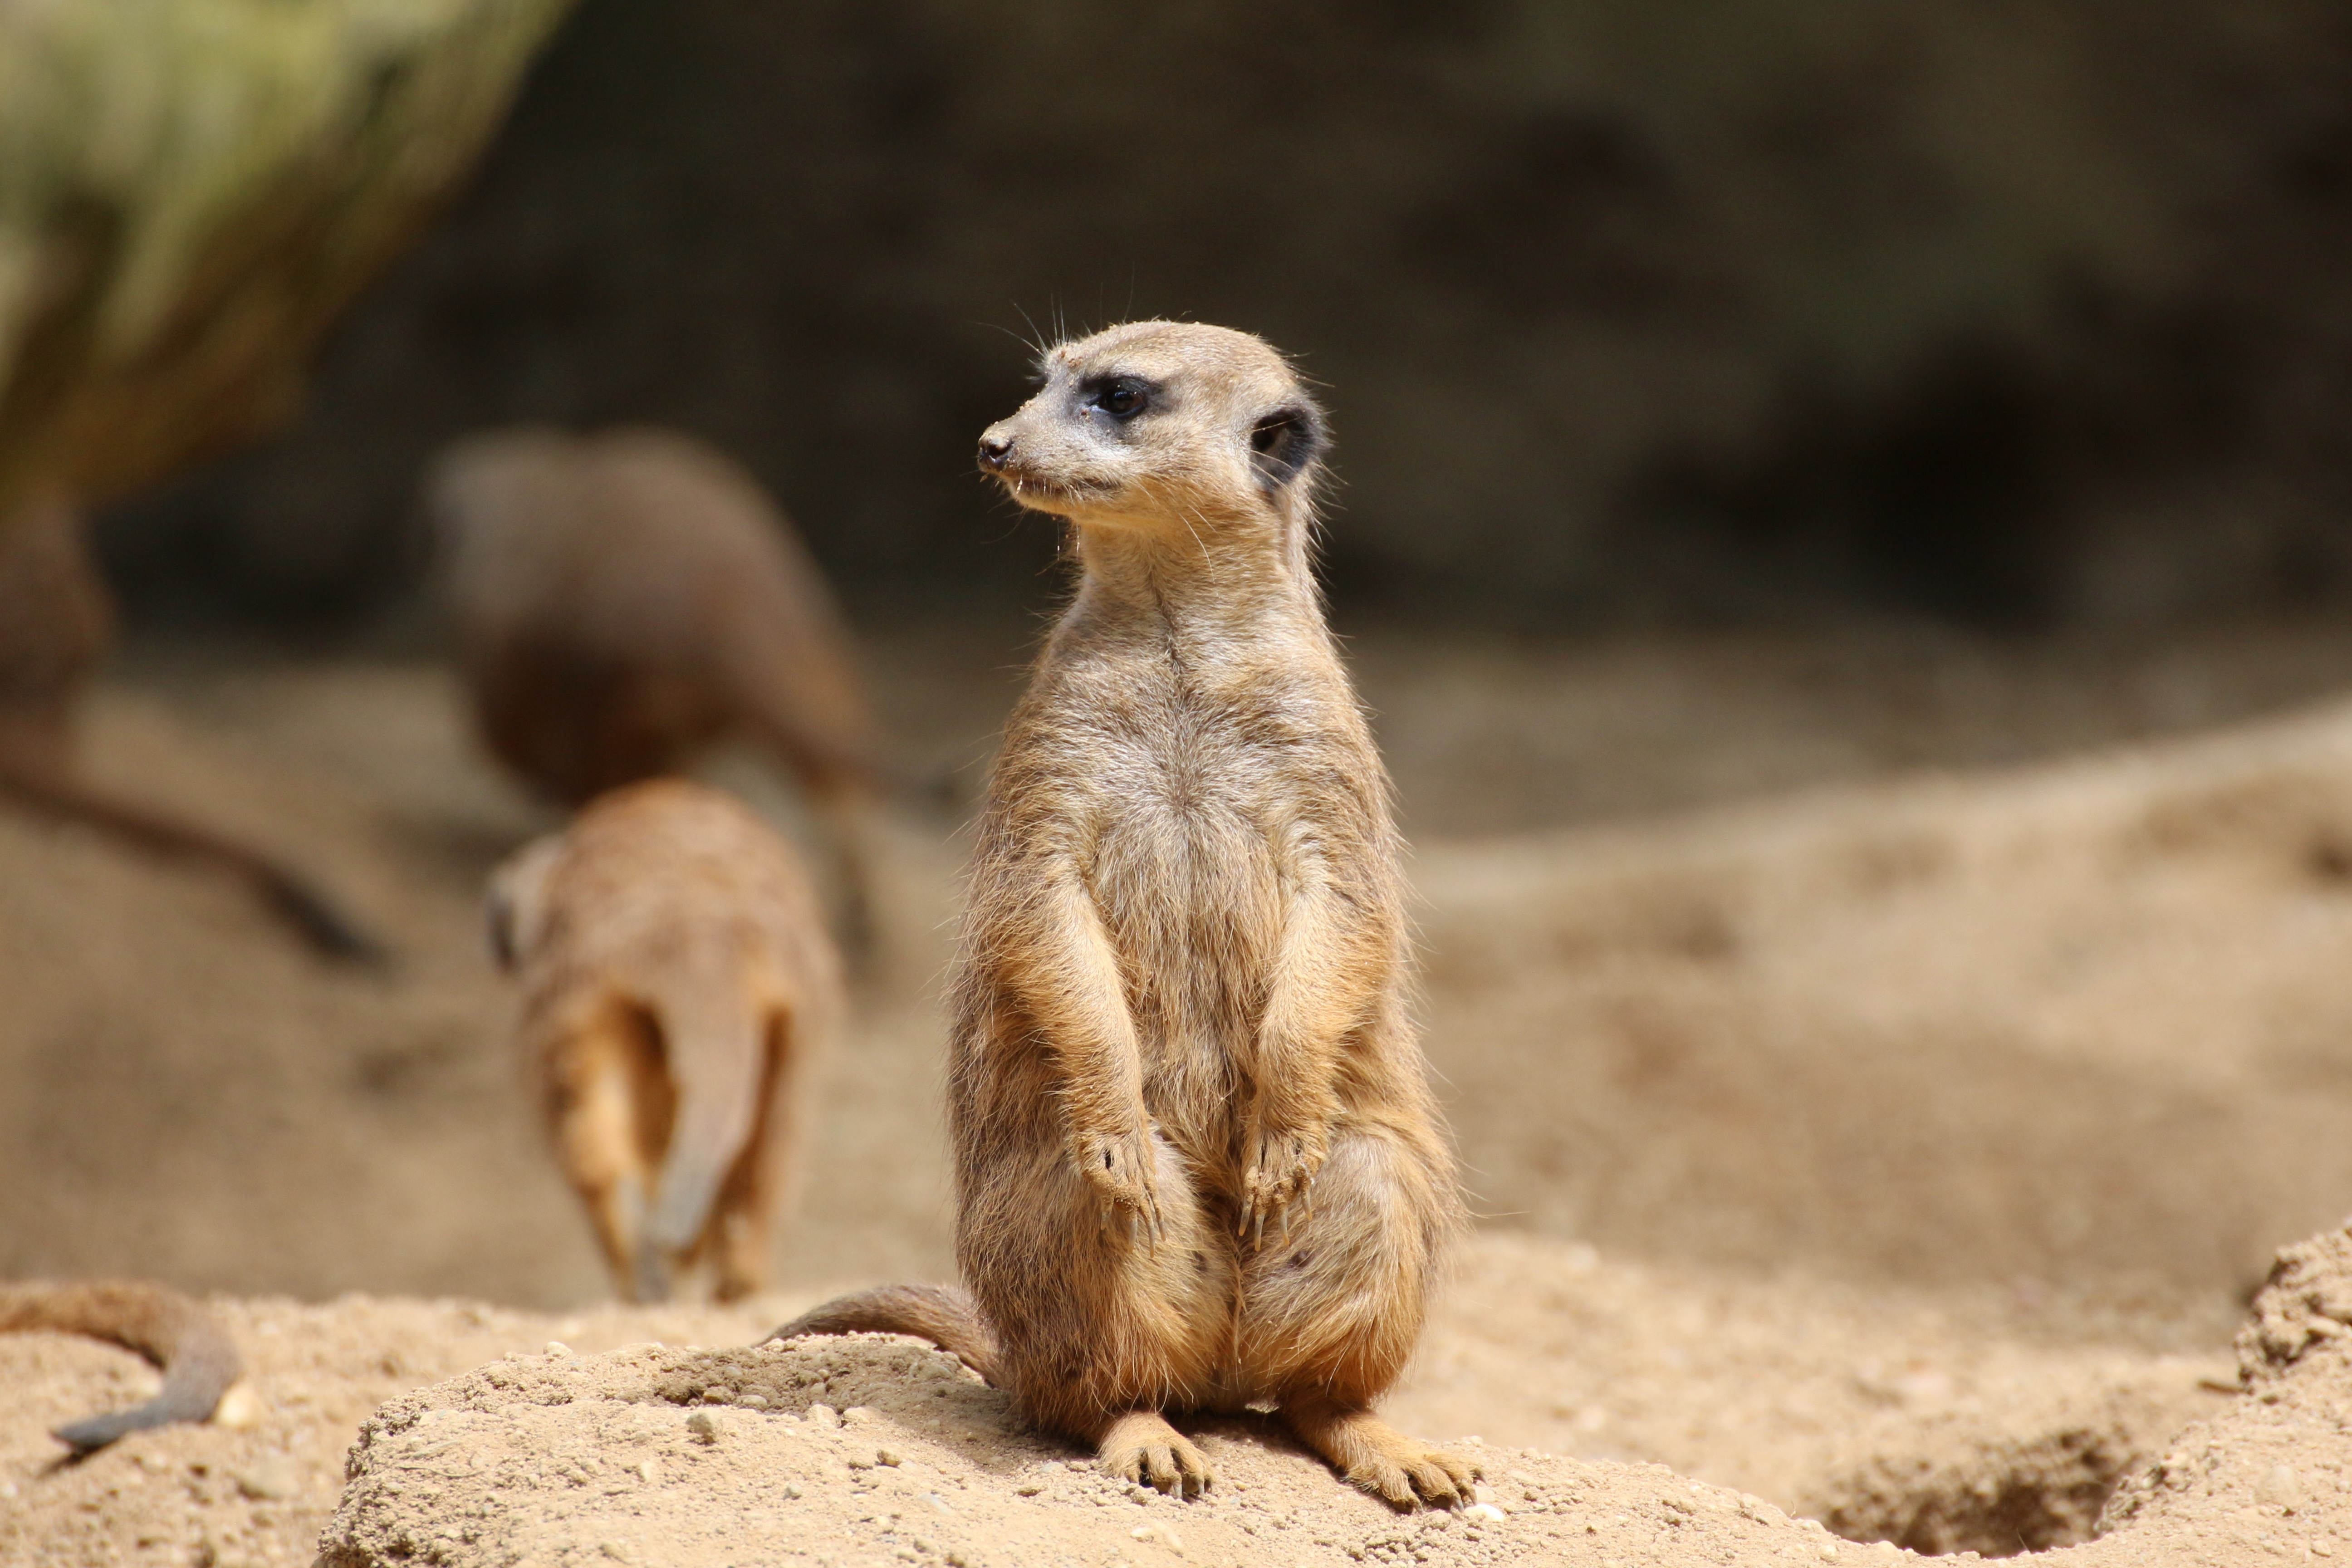
sand, animal, wildlife, zoo, mammal, lonely, fauna, whiskers, vertebrate, meerkat, mongoose, prairie dog